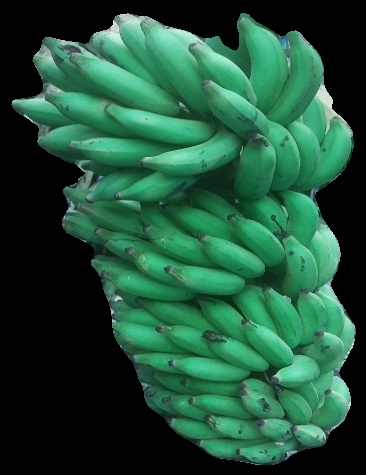
Variety: elakki-bale
Grade: grade1